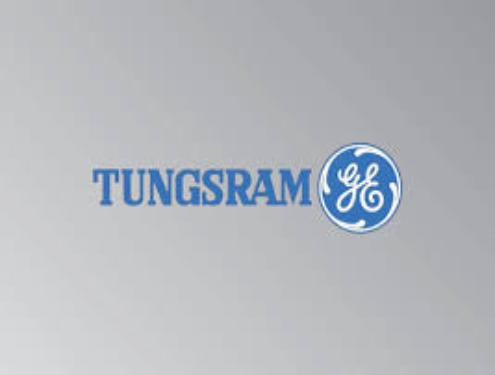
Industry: Necessities